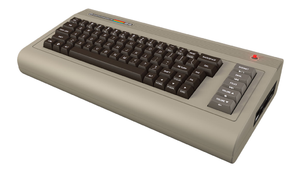
Commodore Business Machines Ltd est une société d'électronique d'origine américaine qui s'est rendue célèbre pour ses calculatrices électroniques et ses micro-ordinateurs jusqu'en 1994. Après une brève réapparition sur le marché des PC de jeu en 2007, la marque est acquise sous licence en 2010 par deux jeunes entrepreneurs pour devenir Commodore USA en Floride, jusqu'en 2013. Le 26 décembre 2014, deux entrepreneurs italiens rachètent les droits et raniment CBM à Londres, pour la fabrication de téléphones mobiles.